Battle of Drava River

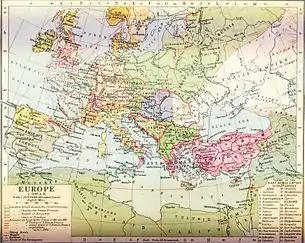
Croatia on the map of Europe around 900.

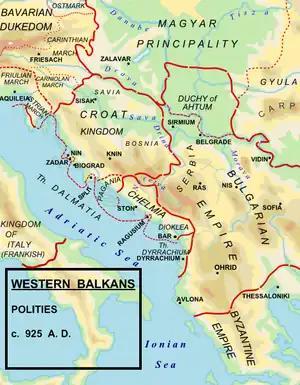
Extended borders of Croatia around 925. after the battle of Drava.

The Battle of Drava River was fought between the army of Tomislav of Croatia and the forces of Hungarian tribes led by Grand Prince Zoltán, the youngest son of Árpád, founder of the Árpád dynasty.